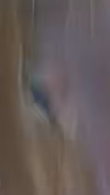
Face region: eyes (orbital_tightening_and_eye_area)
Pain indicator: moderately_present